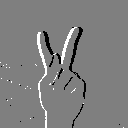
ASL letter: k